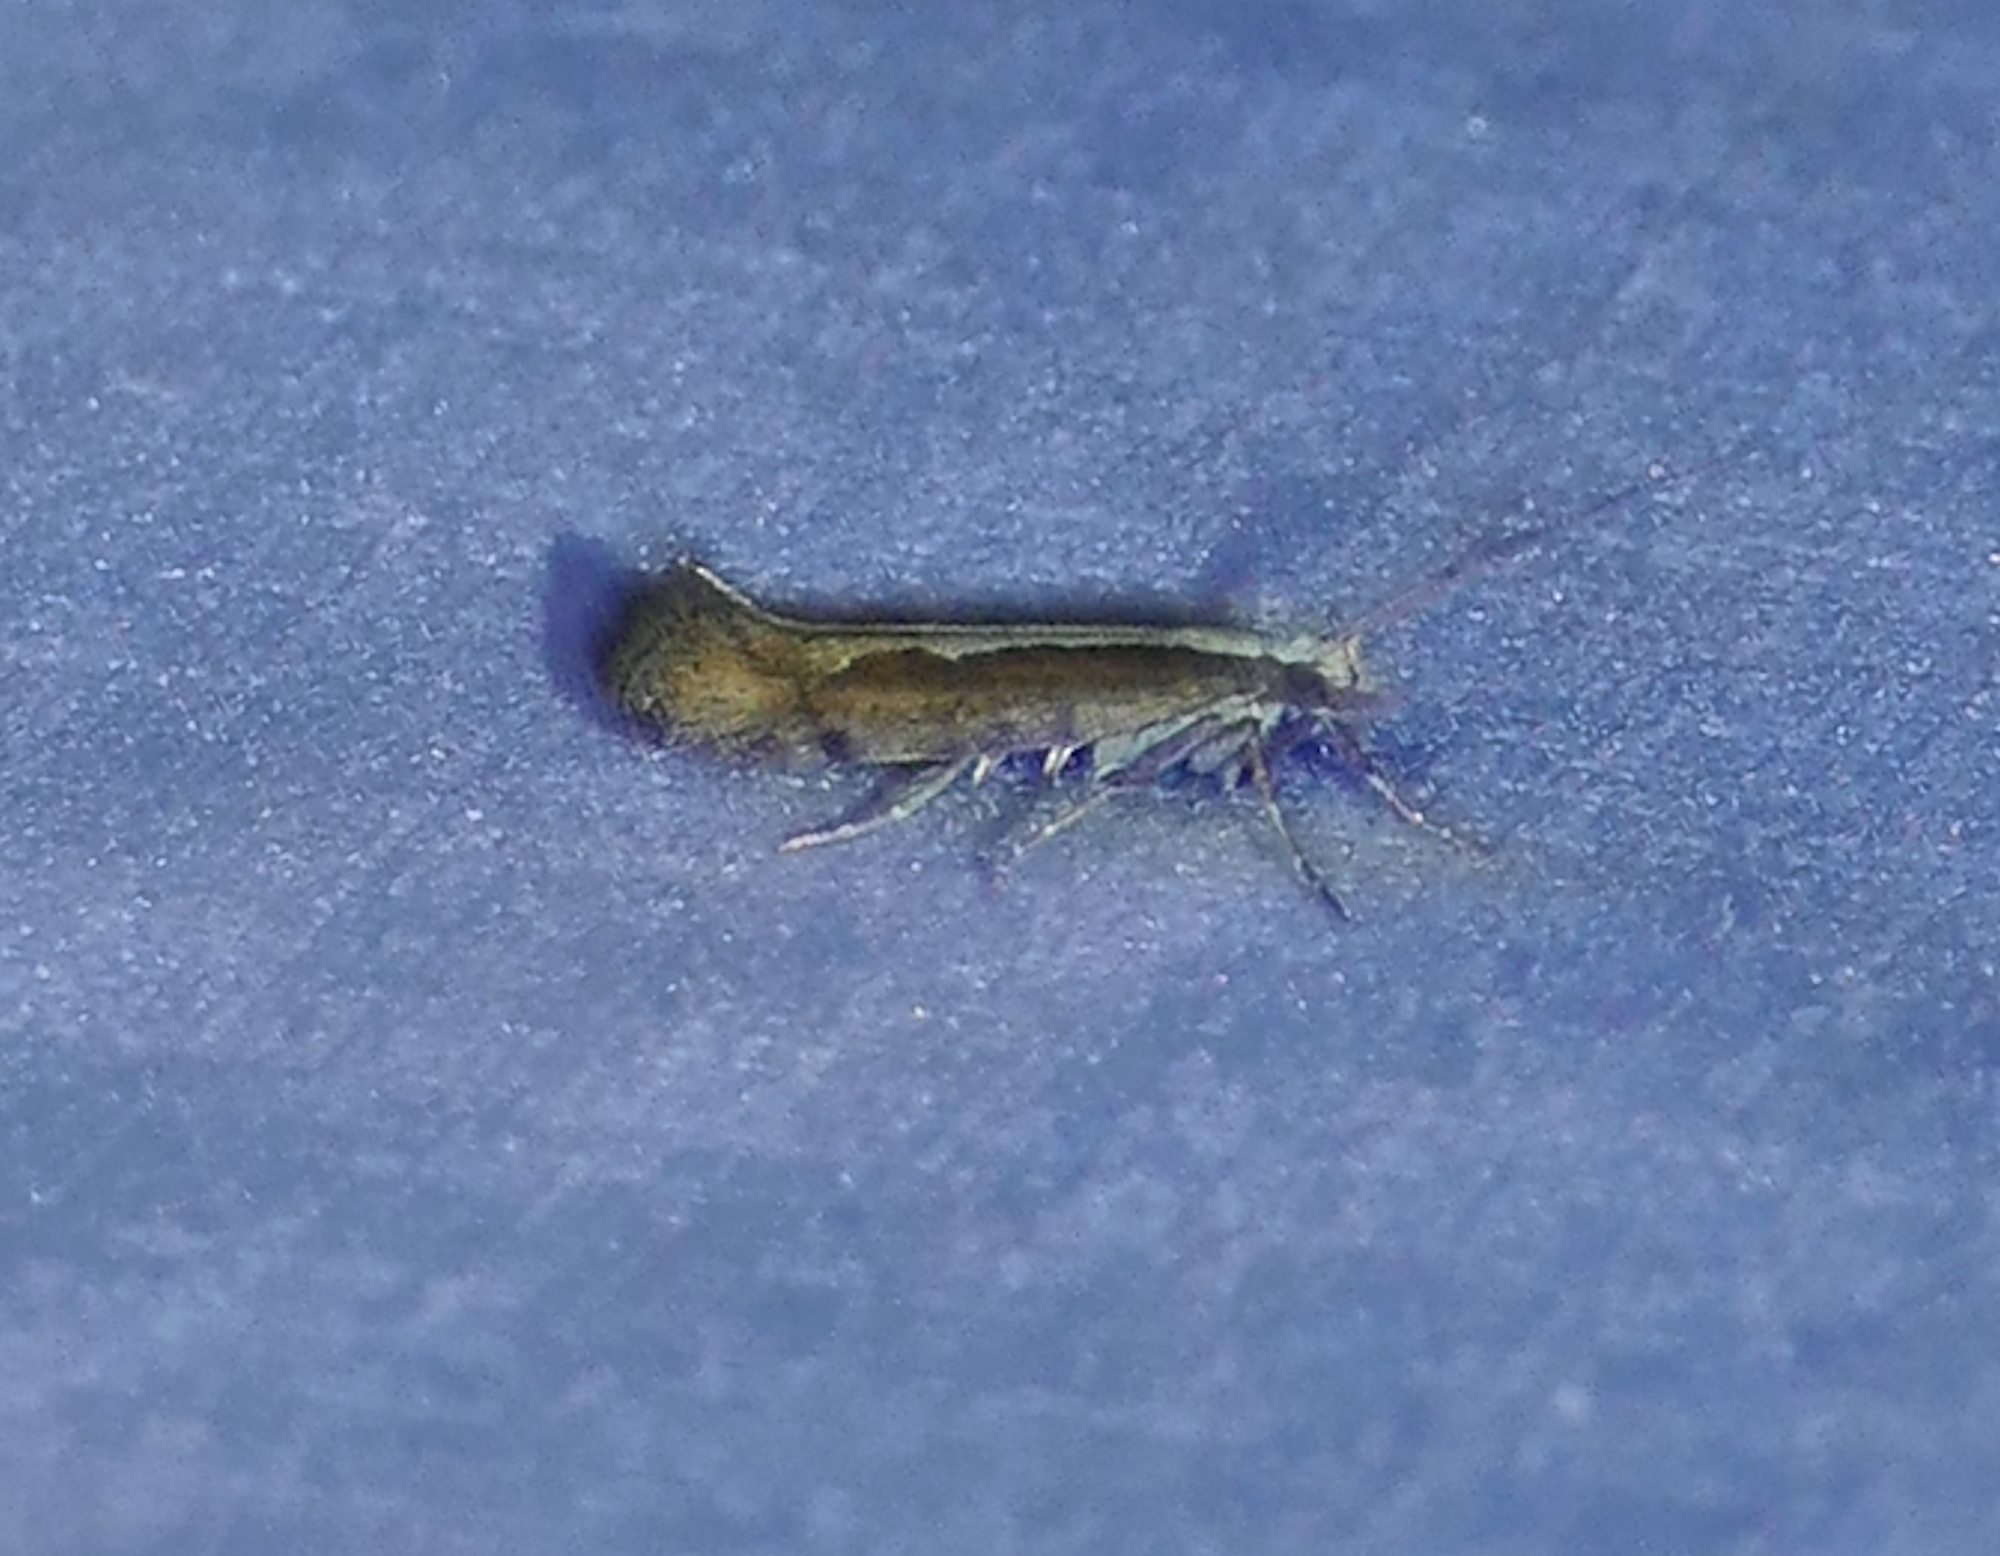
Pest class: diamondback_moth